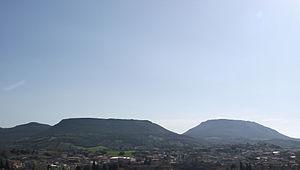
Narcao est une commune italienne d'environ 3 200 habitants, située dans la province du Sud-Sardaigne, dans la région Sardaigne en Italie.